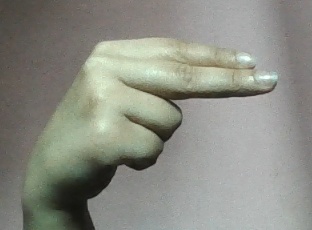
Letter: ain